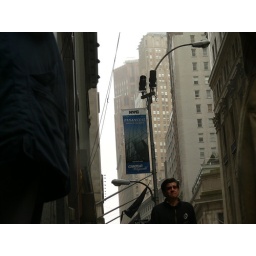
around wall street